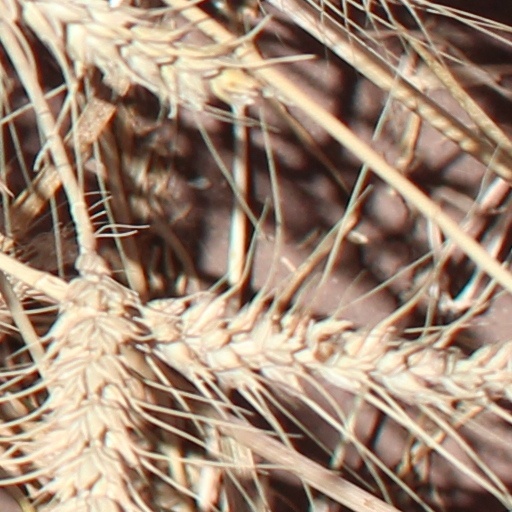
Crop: wheat